Italian New Zealanders

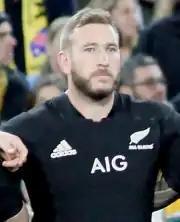
Luke Romano

Between 1967 and 1982 several hundred Italian hard-rock tunnellers came to Tūrangi to work on the Ministry of Works' Tongariro Power Development project, building tunnels and an underground power station. The men were contracted by Italian company Codelfa-Cogefar, which supplied accommodation in six camps near the works, medical services, a priest and Italian food and wine for the workers. Many of these men were from around Treviso in northern Italy where the company was based. Italian traditions such as a mass for Santa Barbara, patron saint of tunnellers and miners, were also acknowledged. When the project was completed some of the workers returned to Italy but others stayed in New Zealand. In 2017 a 50-year reunion for Codelfa-Cogefar employees was held in Tūrangi.